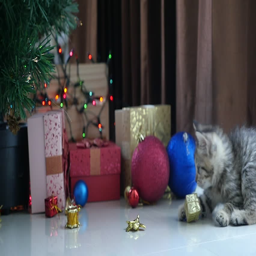
cute tabby kitten playing in a gift box with decoration